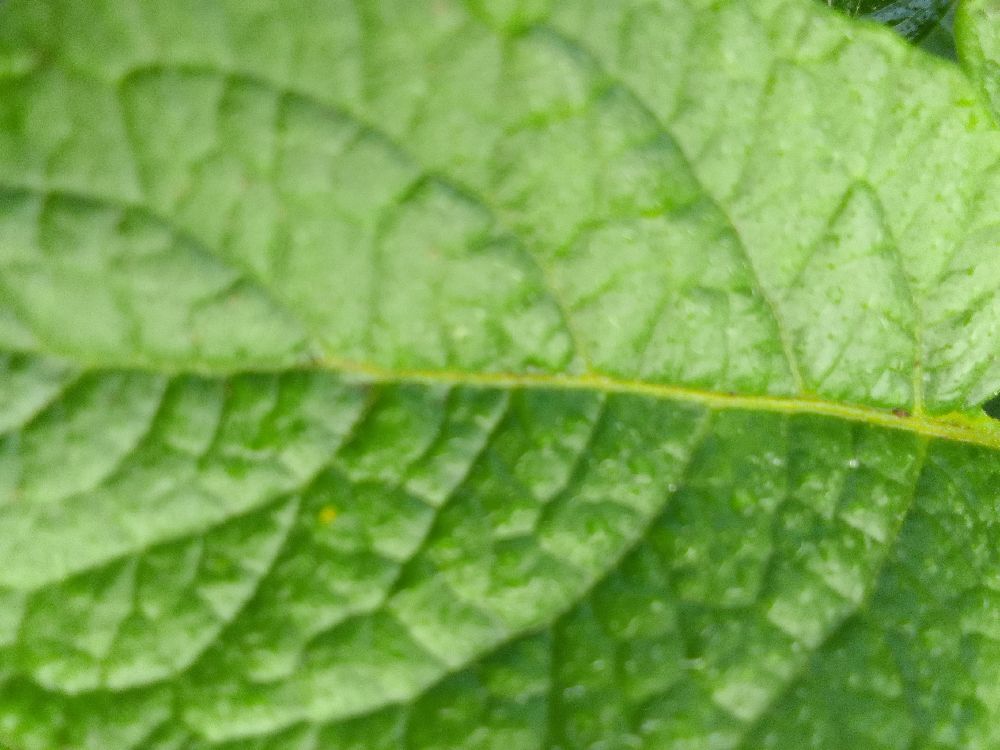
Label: Healthy